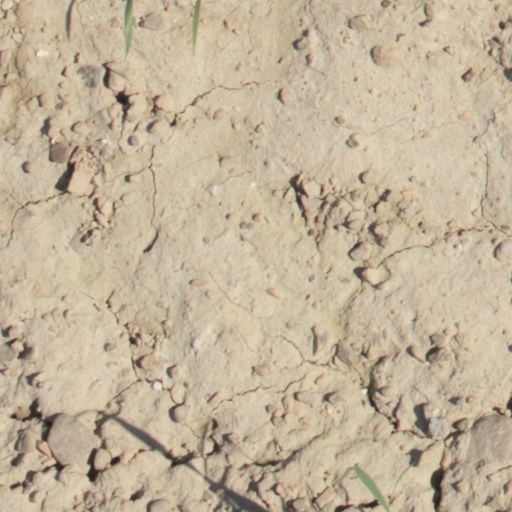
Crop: wheat